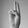
ASL letter: U